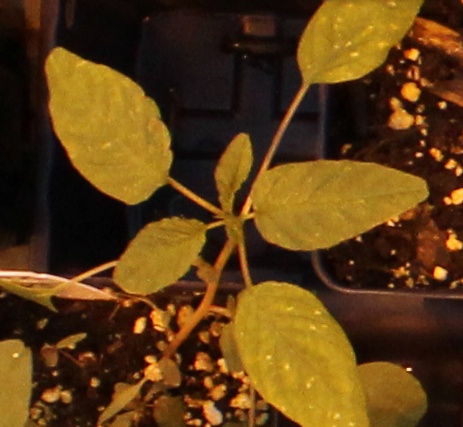
Label: Palmer Amaranth